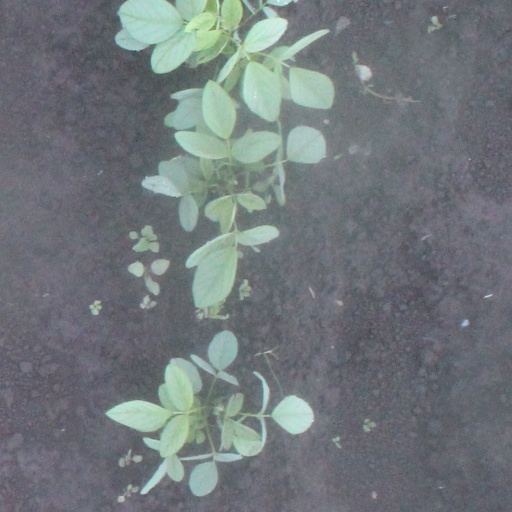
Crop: soybean